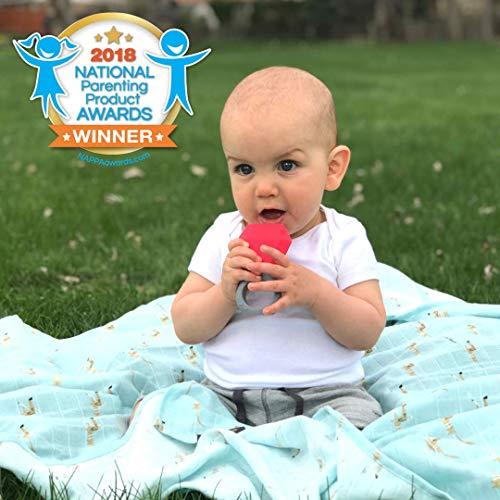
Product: INNOBABY TEETHIN' Smart Birthstone Ring TEETHER - March (Aquamarine)
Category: Baby Products | Baby Care | Pacifiers, Teethers & Teething Relief | Teethers
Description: CELEBRATE BABY'S BIRTH MONTH - Silicone Ring teether is shaped like a large ring and vibrantly colored to match your child's birth month.
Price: $12.89
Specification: ProductDimensions:2.2x3.8x0.6inches|ItemWeight:1.28ounces|ShippingWeight:2.56ounces(Viewshippingratesandpolicies)|ShippingAdvisory:Thisitemmustbeshippedseparatelyfromotheritemsinyourorder.Additionalshippingchargeswillnotapply.|ASIN:B079P8KH3F|Itemmodelnumber:TE-RING03|Manufacturerrecommendedage:0monthsandup